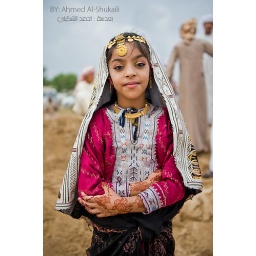
Omani girl wearing traditional Omani dress for the Sharqiah Region. in Oman most of the region have their own traditional dress.